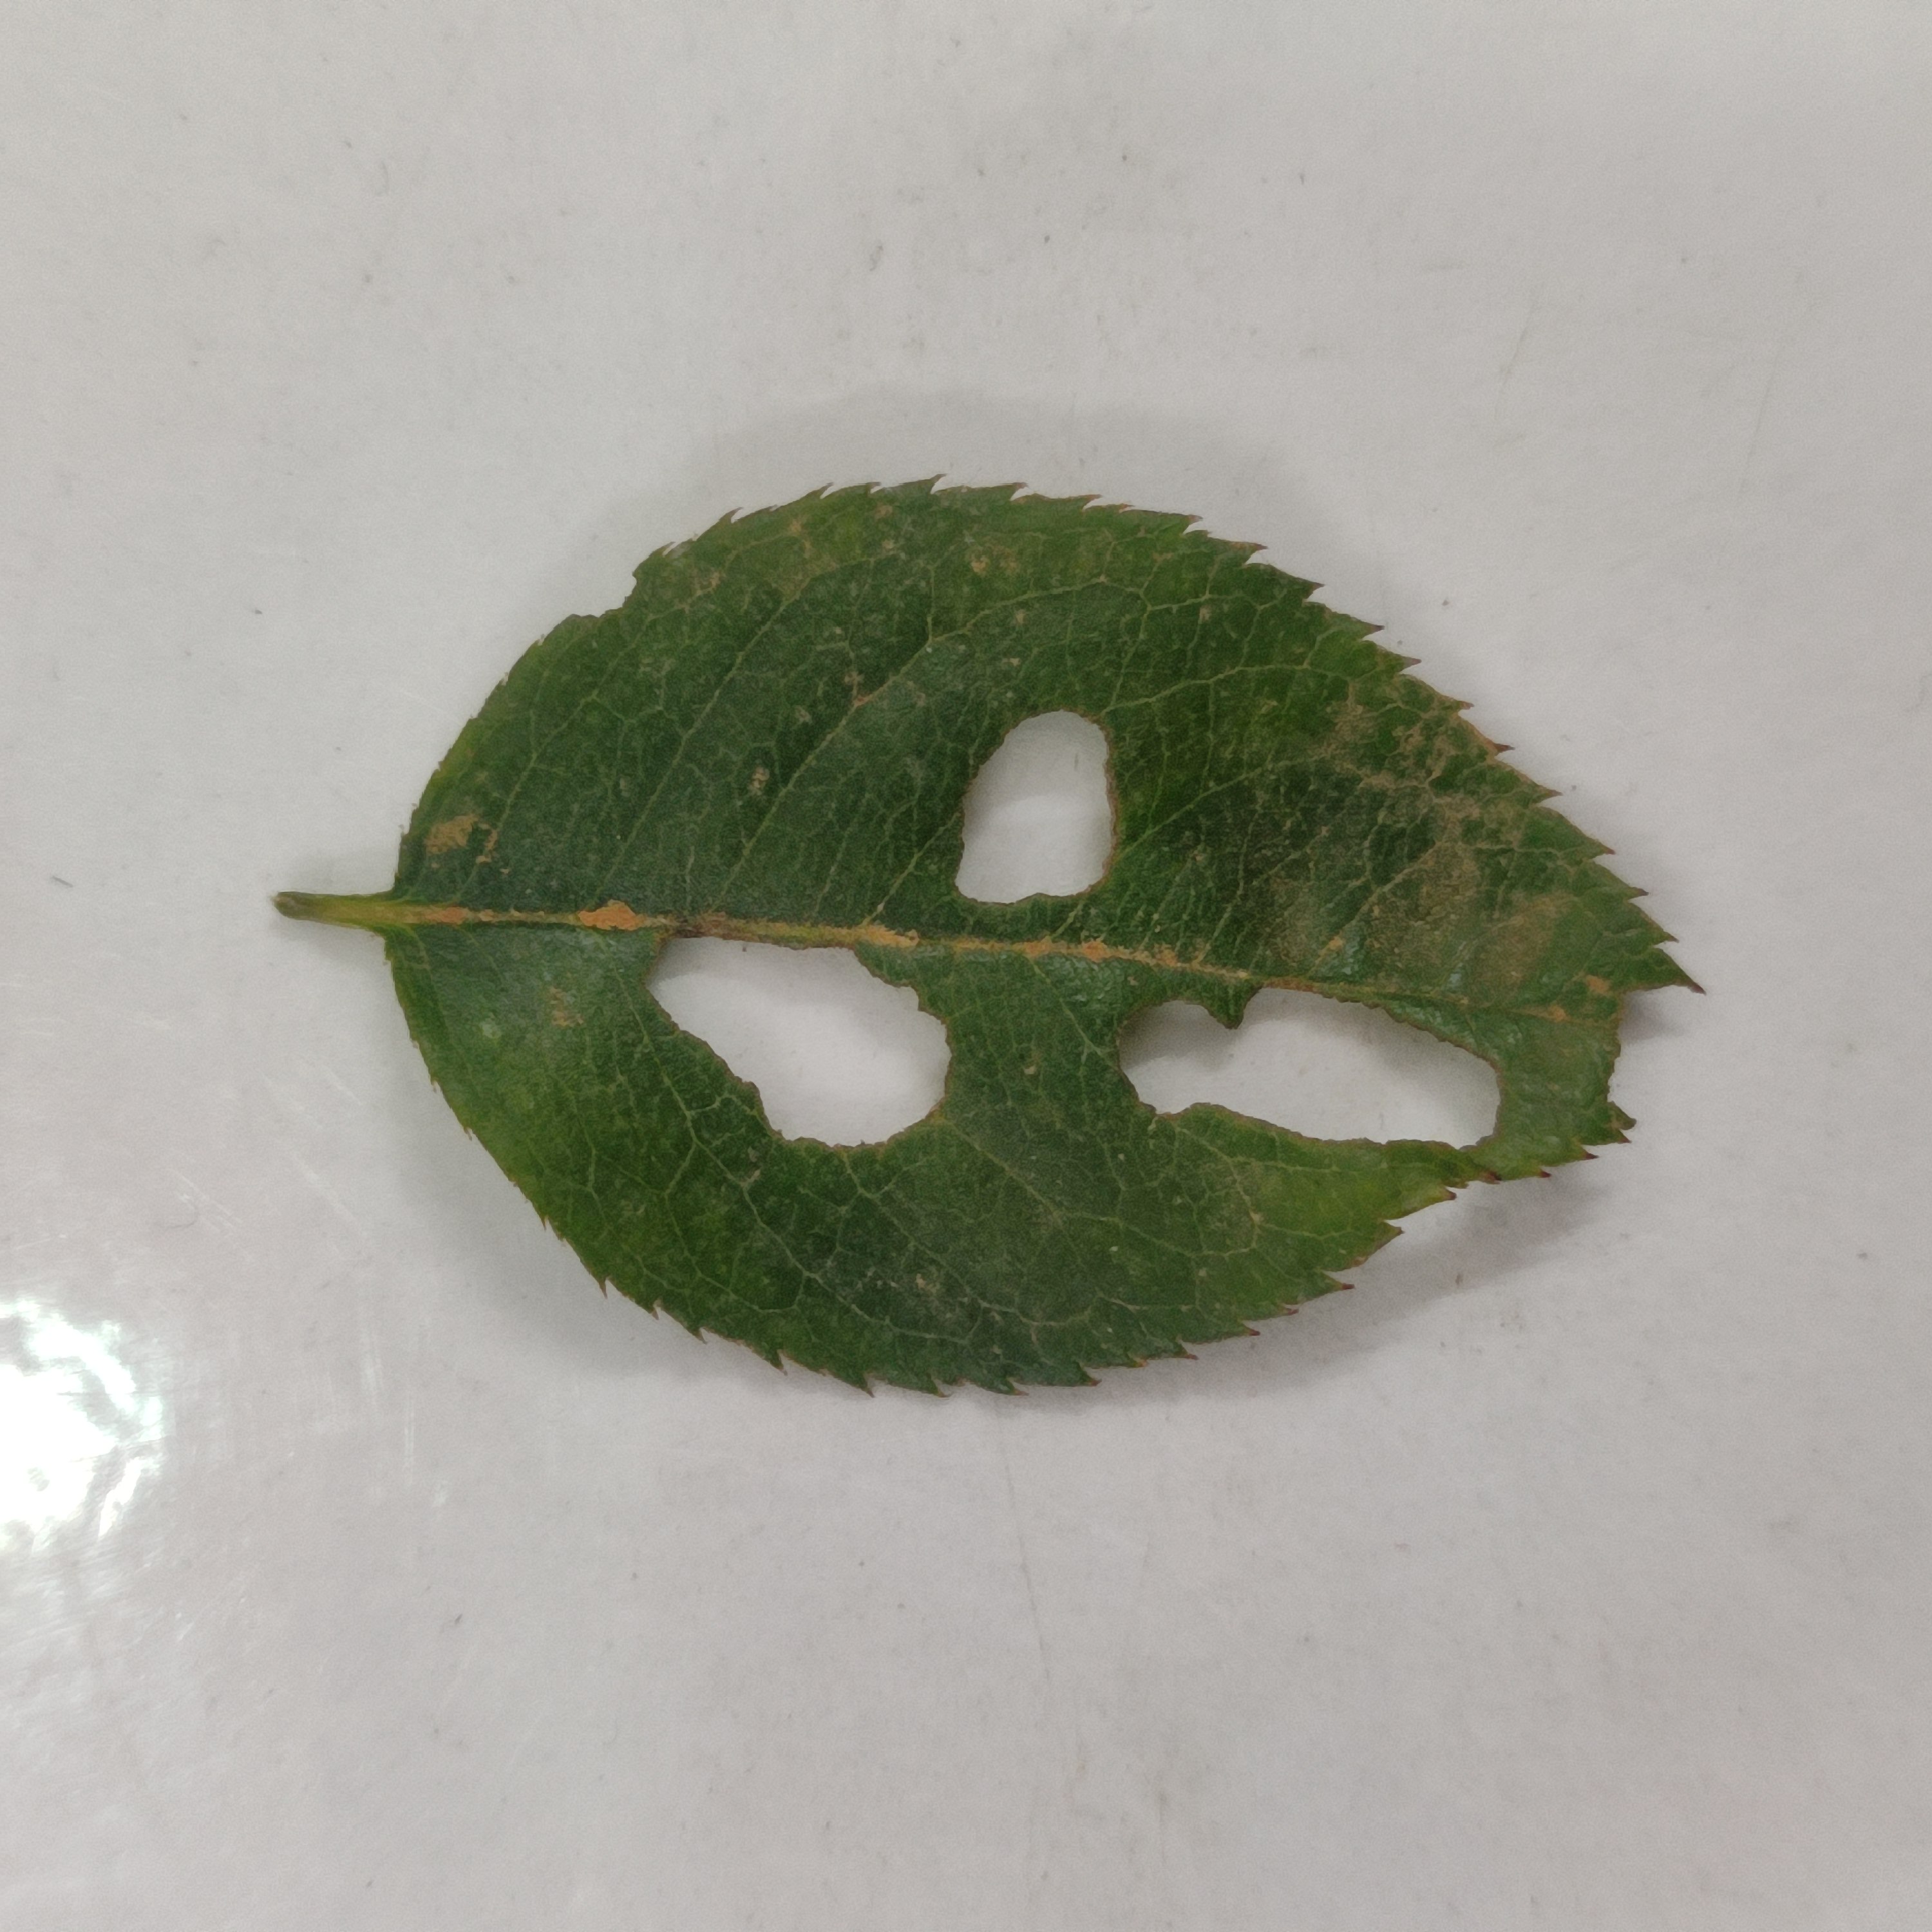
Label: Insect Hole